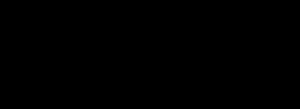
Le 1-chloro-2,4-dinitrobenzène, ou 2,4-dinitrochlorobenzène, est un composé chimique de formule C₆H₃Cl(NO₂)₂. Il s'agit d'un solide jaune clair combustible à l'odeur caractéristique, pratiquement insoluble dans l'eau. Sous l'effet de la chaleur, il se décompose en chlore Cl₂, chlorure d'hydrogène HCl, phosgène COCl₂, dioxyde de carbone CO₂ et monoxyde de carbone CO. Il est utilisé notamment comme réactif d'alkylation, d'arylation et de réactions de substitution et de préparation de pigments, de composés à usage photographique, d'explosifs, de fongicides et d'élastomères.
Le 1-fluoro-2,4-dinitrobenzène, ou réactif de Sanger, couramment appelé dinitrofluorobenzène, est un composé chimique de formule C₆H₃F(NO₂)₂. Il est utilisé dans le séquençage de peptides tels qu'hormones peptidiques, protéines et enzymes.